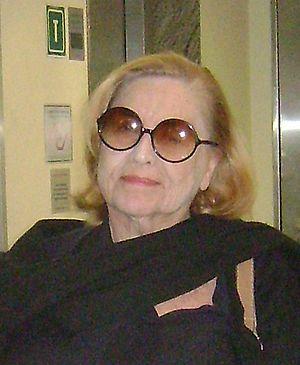
Jacqueline Juliette Laurence, née en 1932 à Marseille, est une actrice française naturalisée brésilienne.